ANZUS

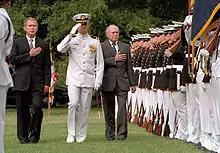
US President George W. Bush and Australian Prime Minister John Howard on 10 September 2001. Howard was in Washington during the 11 September attacks.

The treaty itself was not a source of debate for over 30 years, with New Zealand participating as part of the British Commonwealth Forces in the Korean War and the Malayan Emergency, followed by the Indonesia–Malaysia confrontation, and directly as part of ANZUS in the Vietnam War. The Vietnam War was the first conflict New Zealand entered that did not involve the British or any other Commonwealth countries outside of Australia. As an ANZUS member New Zealand contributed military and non military assistance to the United States war effort in Vietnam from 1963 until 1975. New Zealand and Australian combat forces were withdrawn in 1972 and New Zealand non-military medical aid continued until 1975.